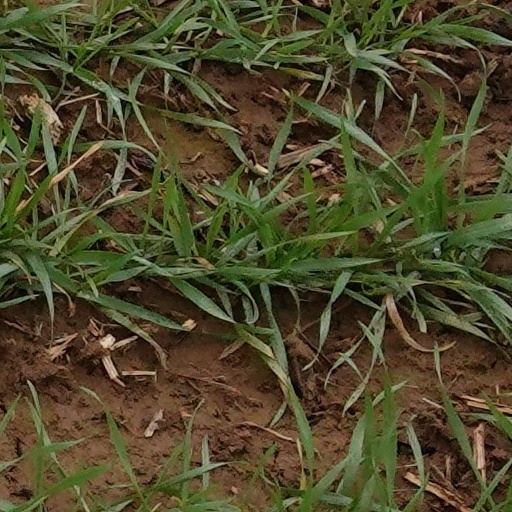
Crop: wheat